Ferdinand Lassalle

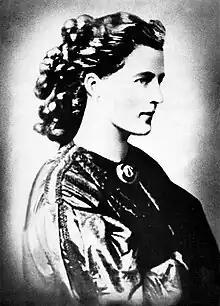
Sophie von Hatzfeldt

In early May 1840, Ferdinand and his father travelled to Leipzig via Berlin. Heymann arranged for Ferdinand to lodge with Herr Hander, headmaster of a , at a considerable expense that demonstrated his love for his son. Ferdinand, then fifteen, was treated as a young man of twenty in the Hander household.